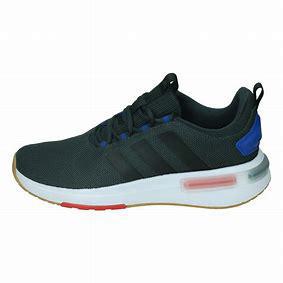
Brand: Adidas
Model: Racer TR23